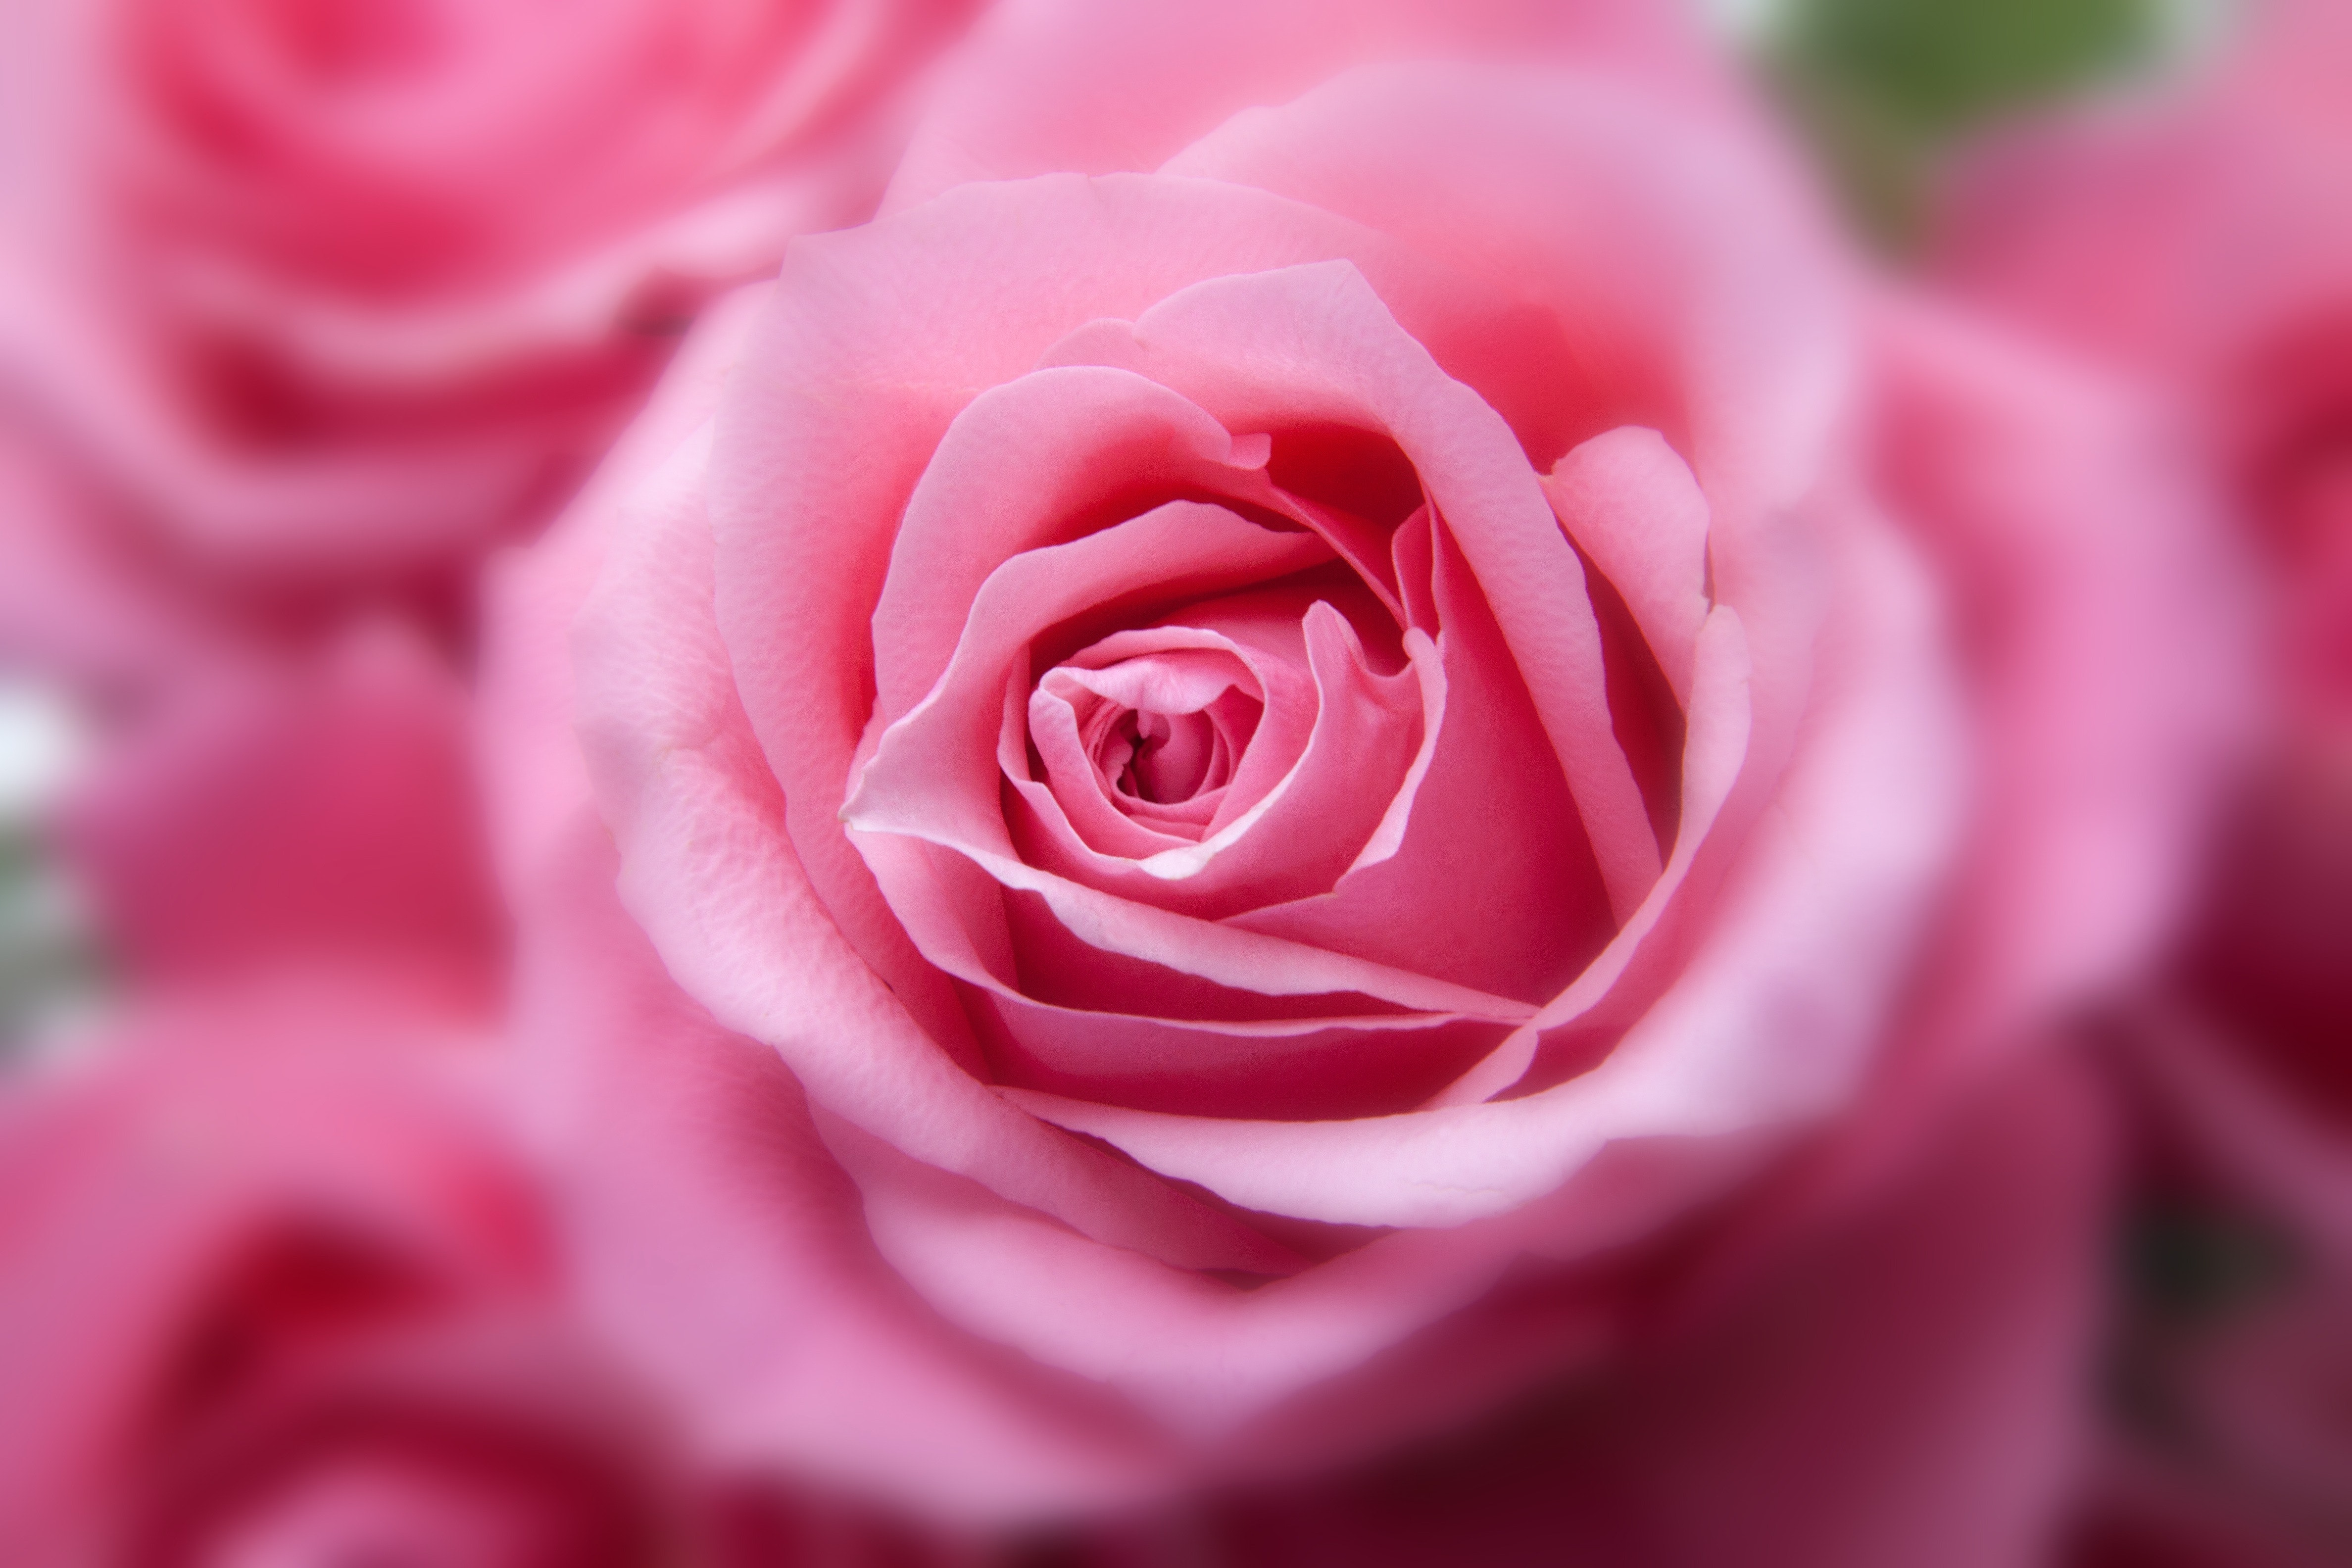
flower, garden roses, flowering plant, rose, pink, petal, red, floribunda, rose family, plant, Hybrid tea rose, rosa centifolia, close up, beauty, rose order, botany, cut flowers, china rose, macro photography, camellia, still life photography, japanese camellia, annual plant, rosa wichuraiana, magenta, peach, pink family, perennial plant